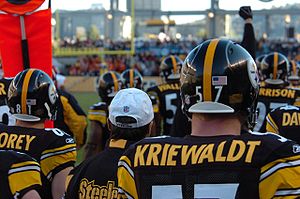
Clint Kriewaldt
Clint Kriewaldt
Clint Kriewaldt er en tidligere amerikansk fodbold-spiller fra USA, der spillede NFL-holdene Pittsburgh Steelers og Detroit Lions. Han spillede positionen linebacker.